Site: brandenburg
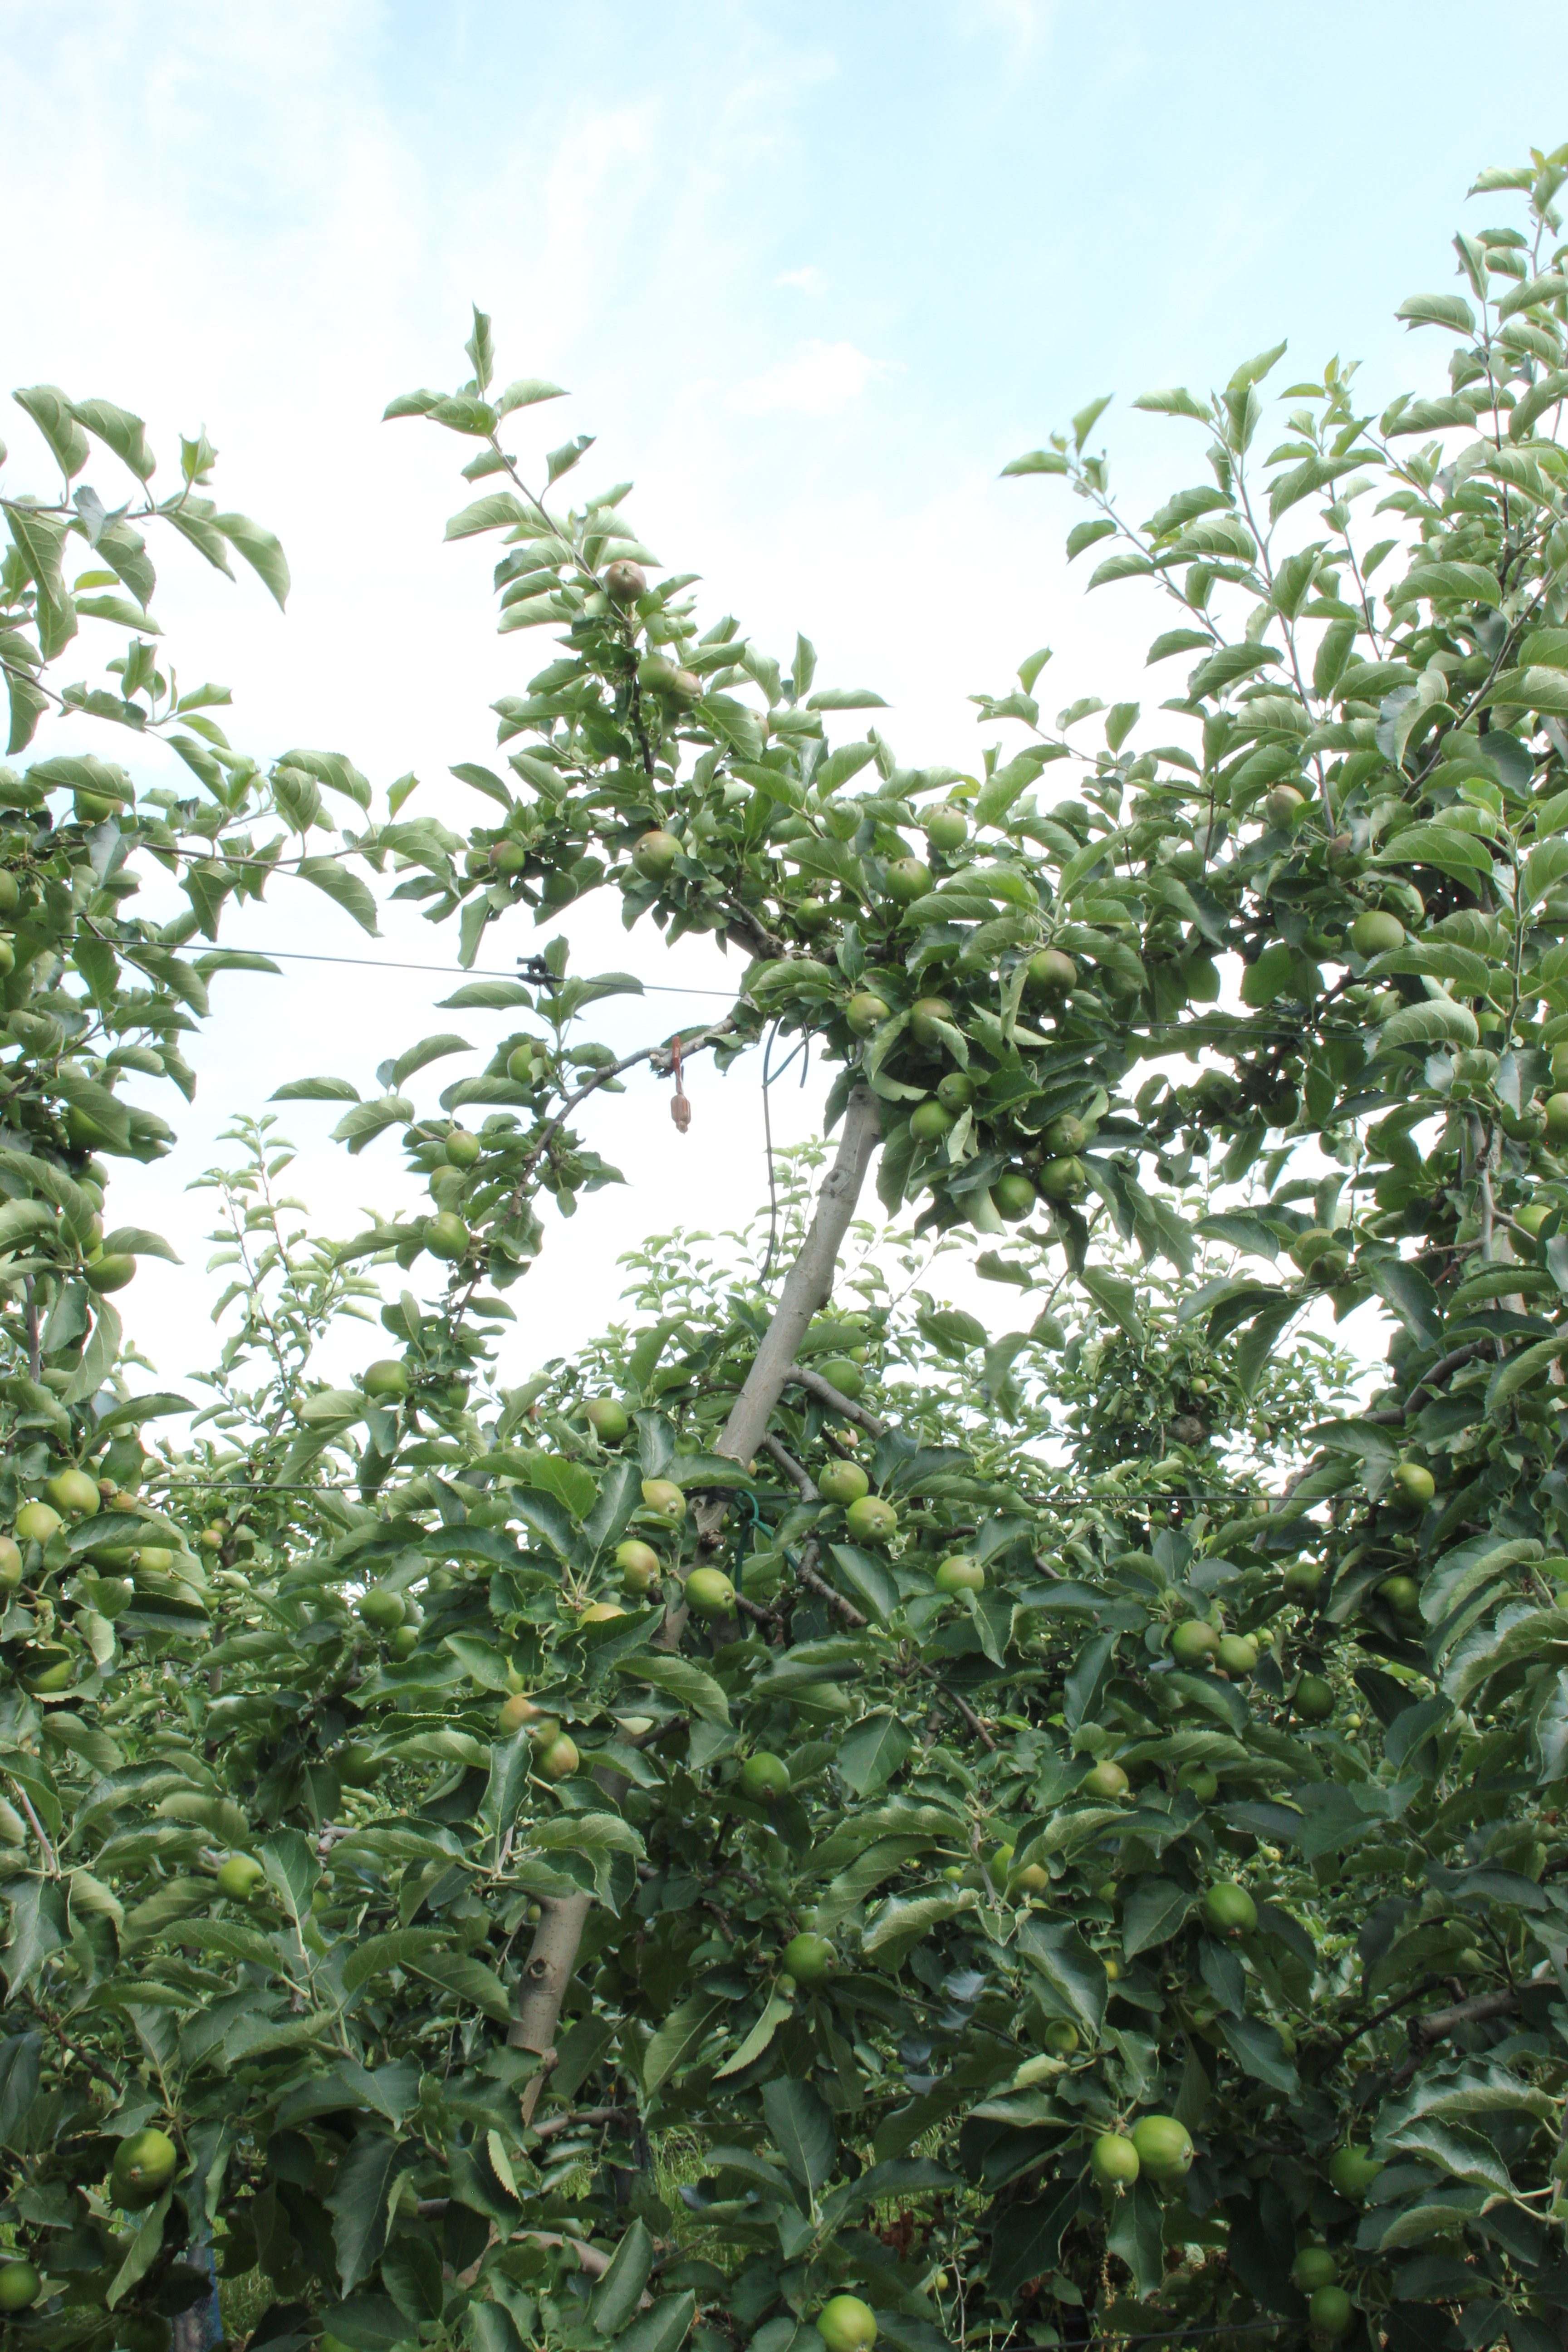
Growth stage (BBCH 74): Development of fruit